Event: Nepal Earthquake
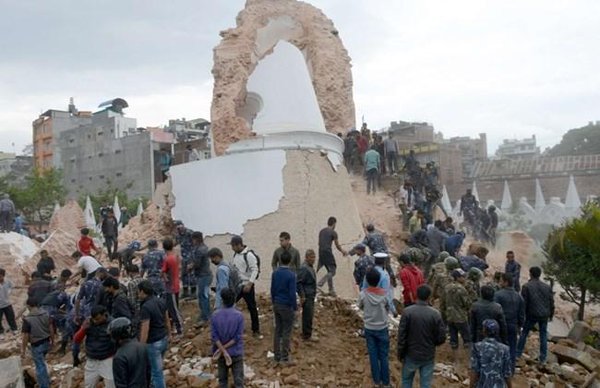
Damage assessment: damage